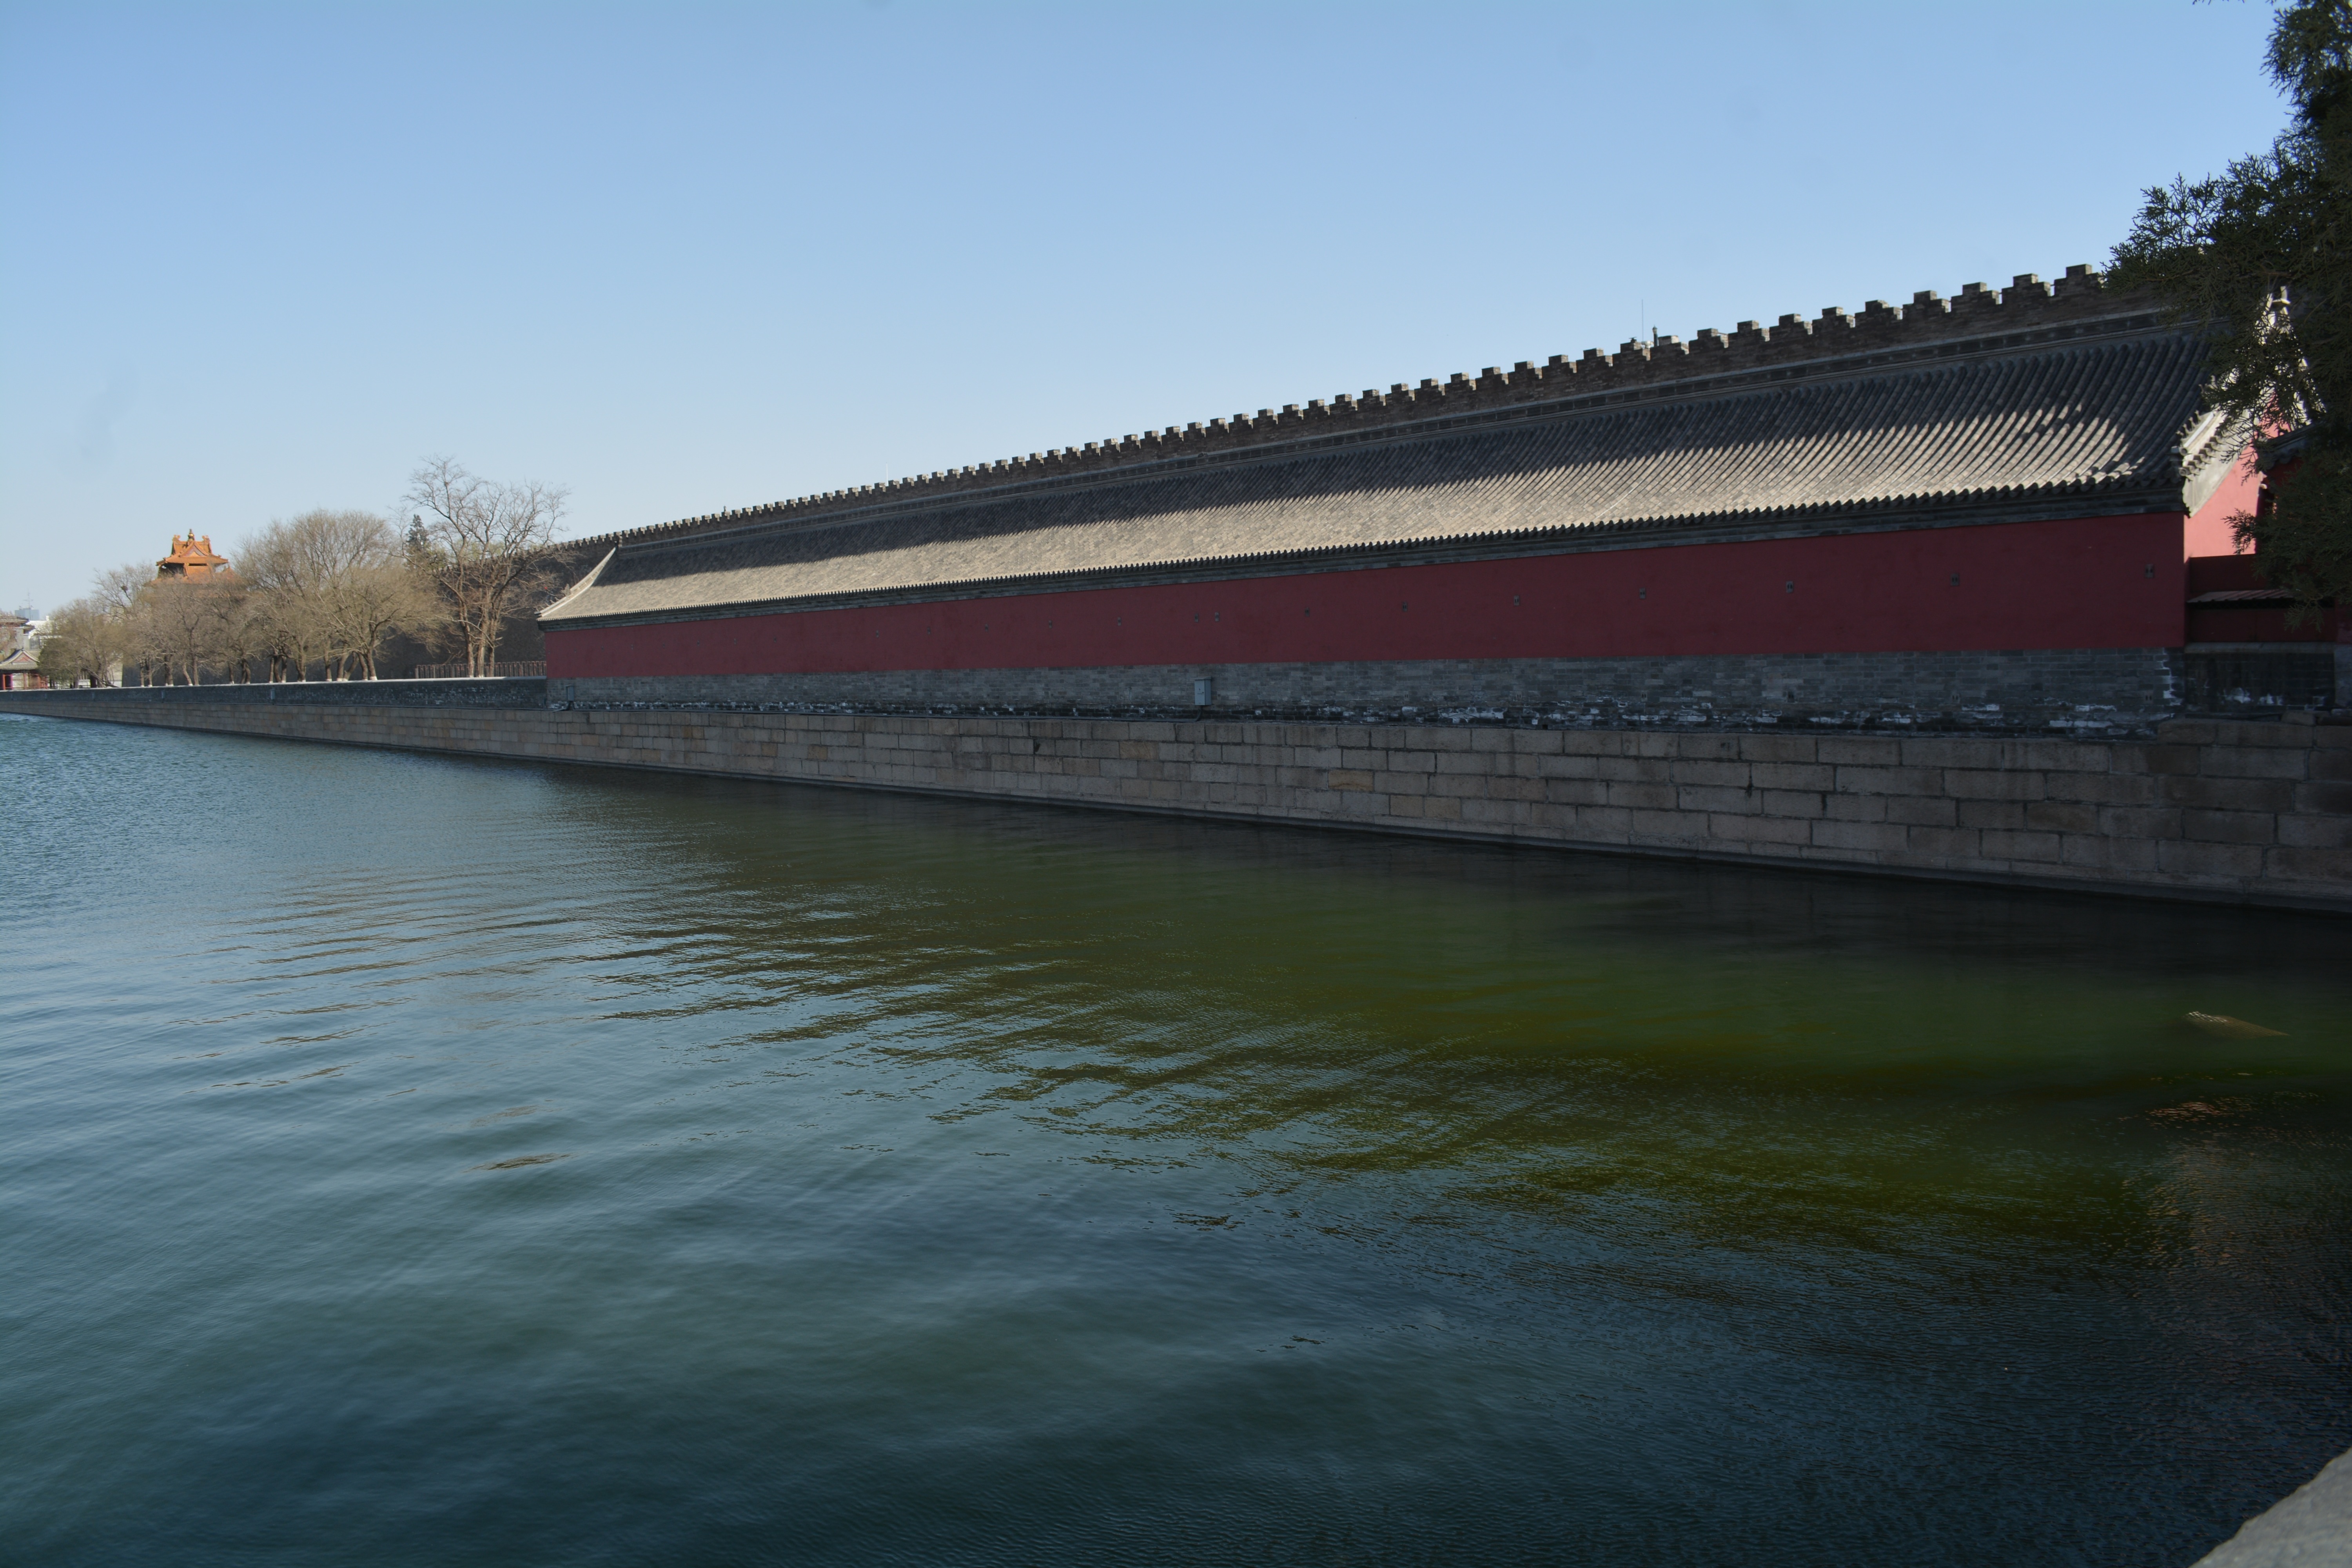
sea, water, structure, bridge, river, reflection, vehicle, stadium, waterway, sport venue